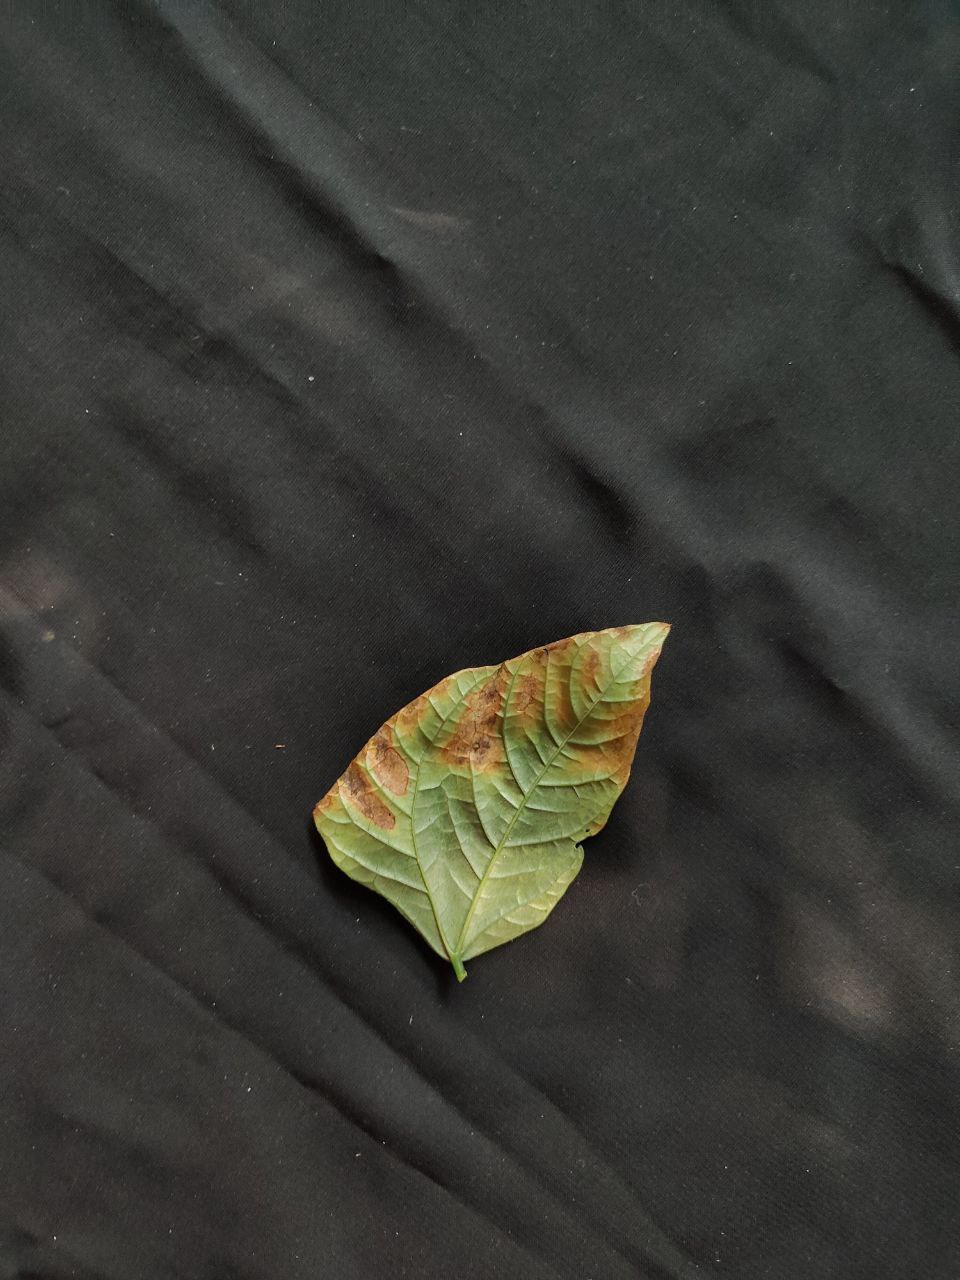
Crop: cowpea
Leaf condition: Bacterial wilt